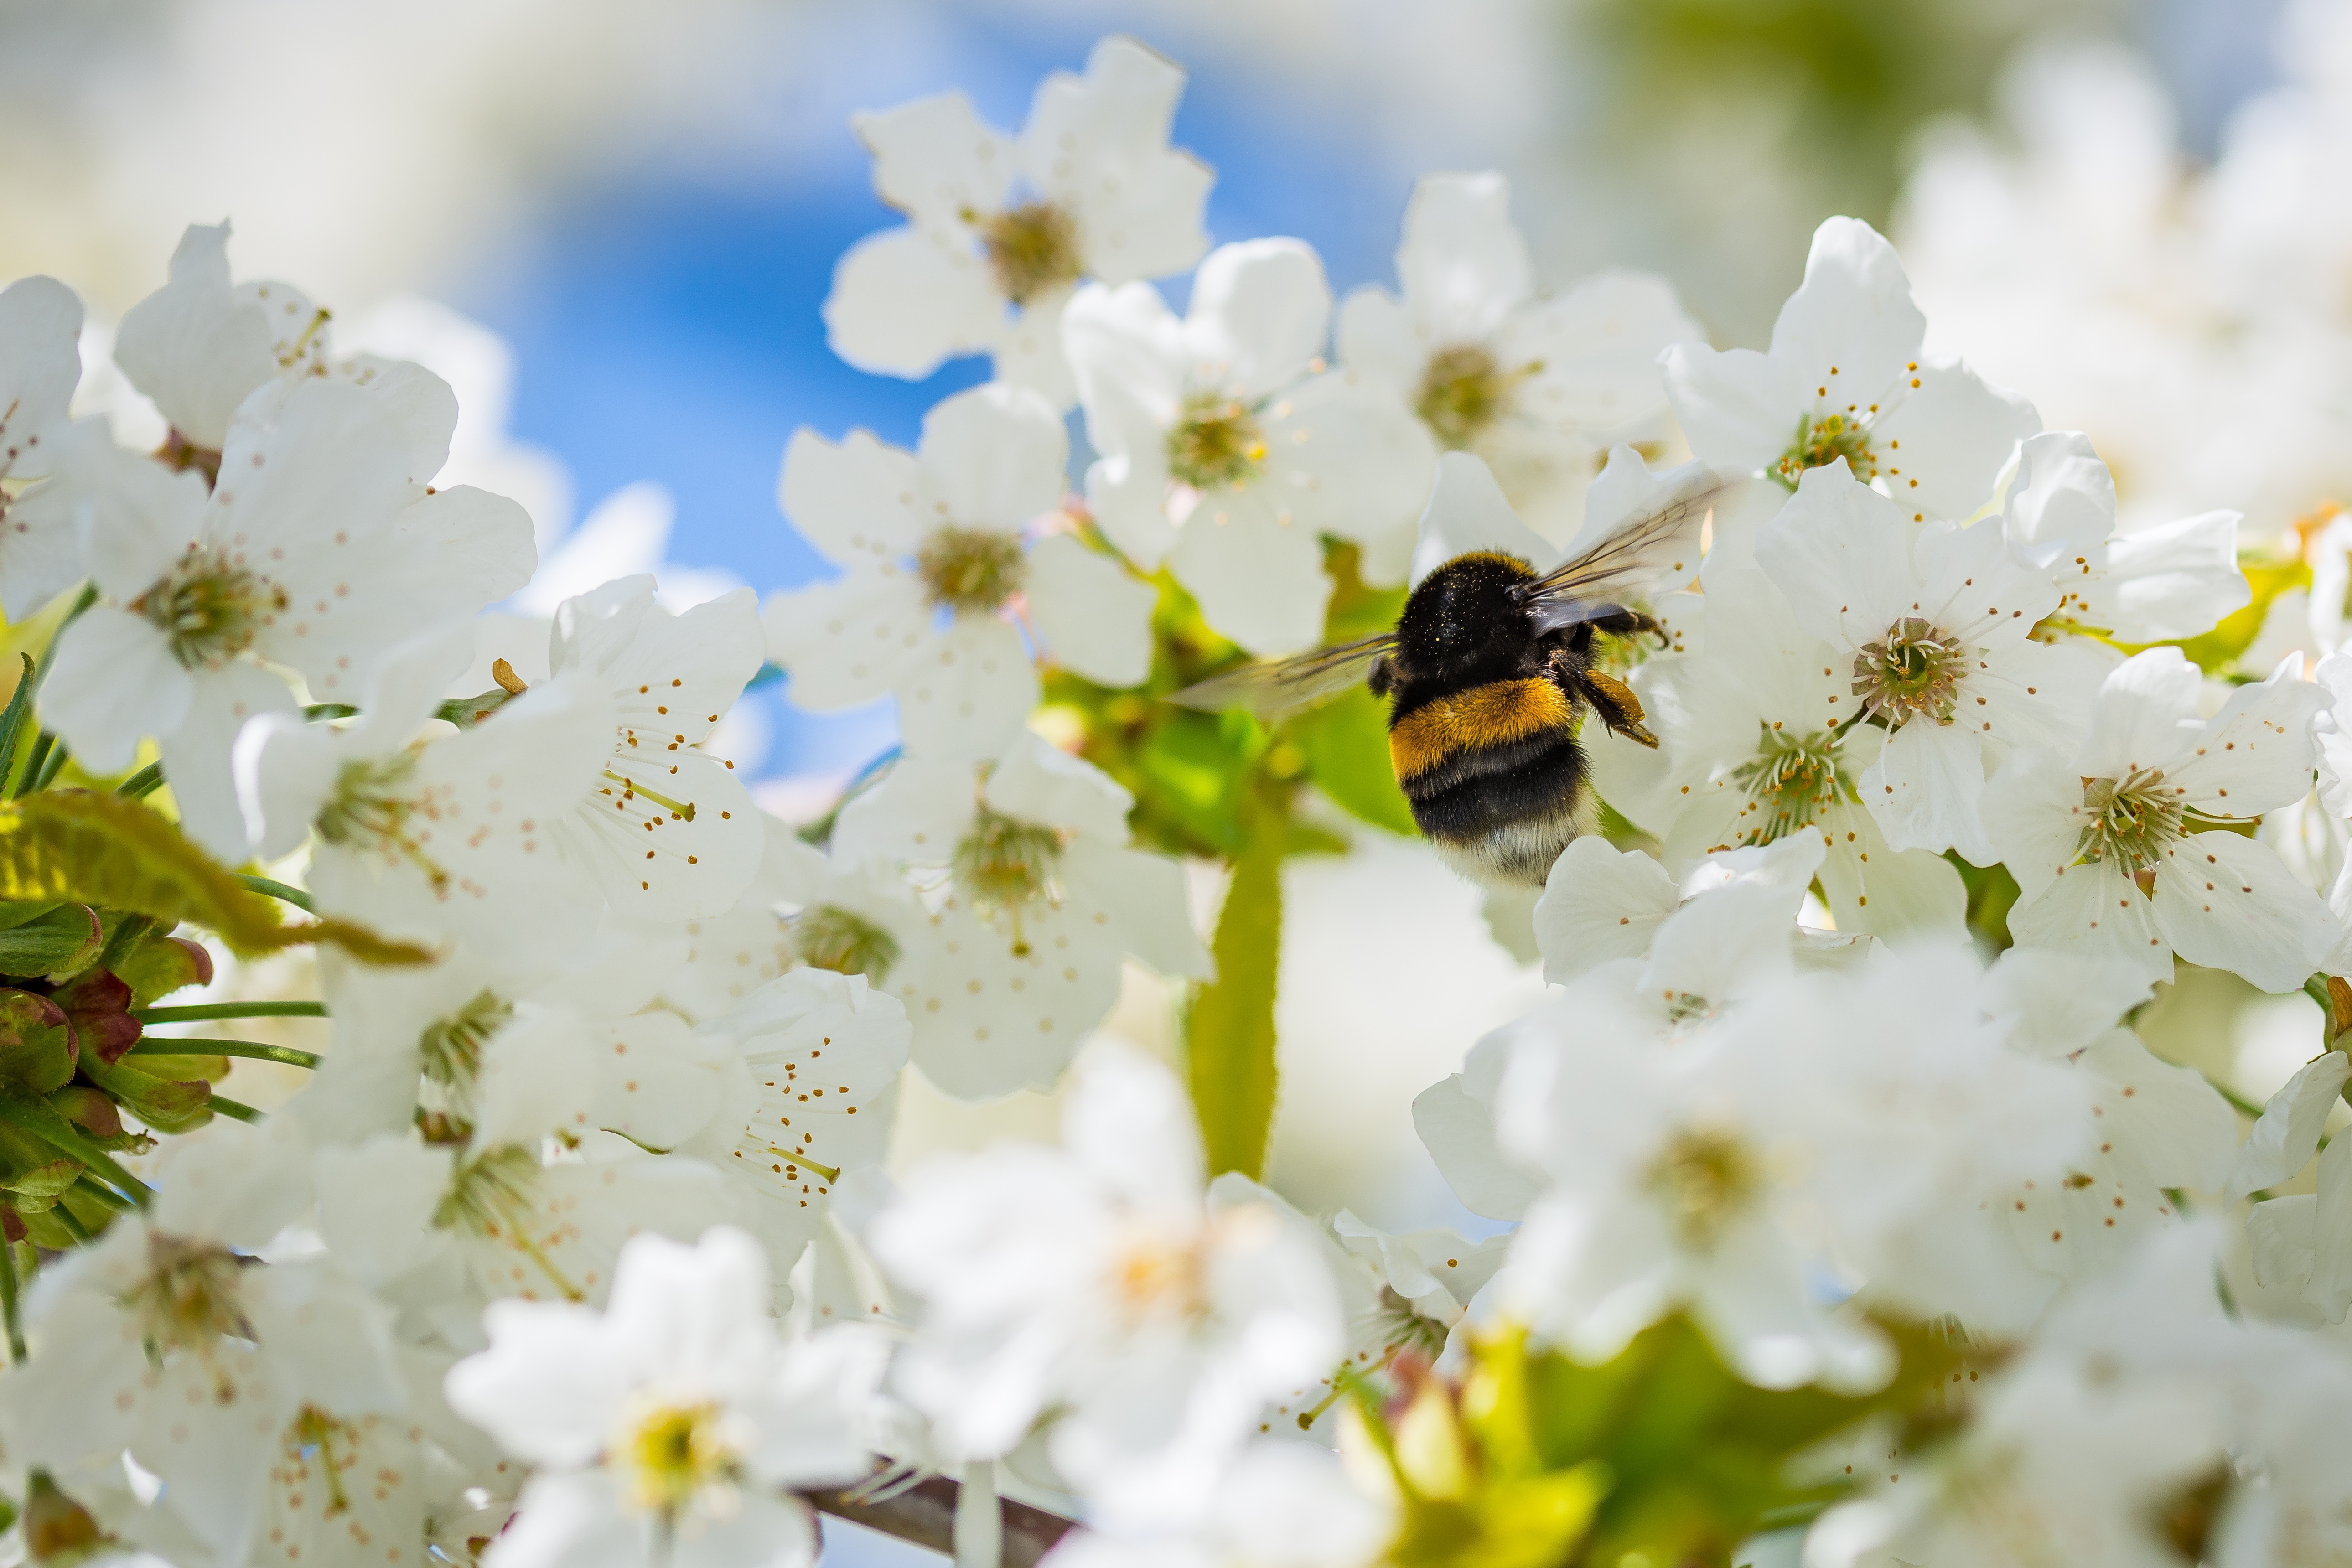
nature, branch, blossom, plant, sunlight, flower, petal, animal, pollen, pollination, spring, produce, insect, botany, yellow, garden, flora, fauna, cherry blossom, invertebrate, wildflower, close up, bee, hummel, collect pollen, nectar, macro photography, honey bee, collect nectar, hard working, spring bloom, membrane winged insect